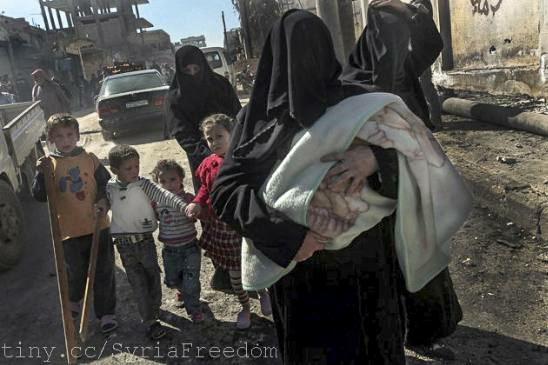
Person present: Yes